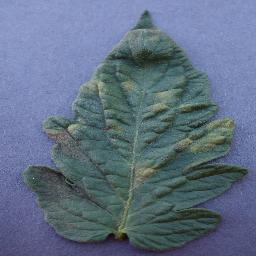
Label: Tomato___Leaf_Mold